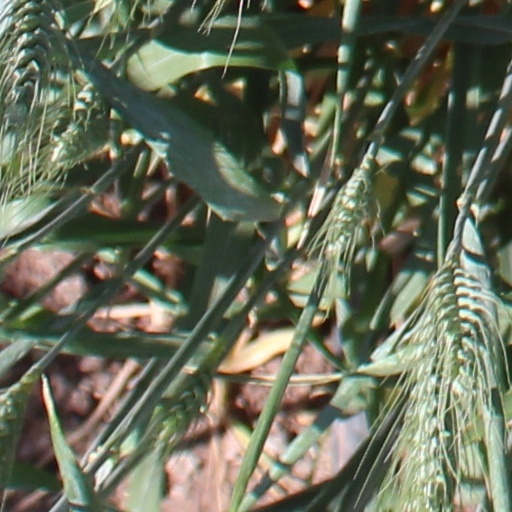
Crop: wheat